Eric Harrison (RAAF officer)

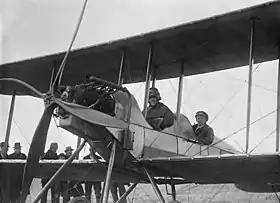
Two men in flying gear seated in tandem open cockpits of a biplane with a four-bladed propeller

In December 1911, the Australian Defence Department advertised in Britain for "two competent mechanists and aviators" to establish a flying corps and training school in Australia. The English-born Henry Petre, a former solicitor employed by Handley Page, and Harry Busteed, an Australian who was Bristol's chief test pilot, successfully applied. Petre was commissioned with the honorary rank of lieutenant in the Australian Military Forces (AMF) on 6 August 1912, but Busteed withdrew his application in October. Harrison took Busteed's place, gaining his commission as an honorary lieutenant on 16 December. Though his new salary of £400 was little improvement on what he was earning in Britain, Harrison was happy to have an excuse to return home.